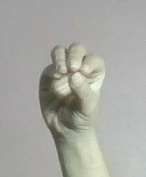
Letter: ha